Cammy

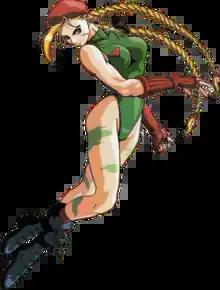
Cammy in ""

, also known by the codename , is a fictional character in the "Street Fighter" fighting game series created by Capcom. She debuted in "Super Street Fighter II: The New Challengers" (1993). She has also been featured in the "Street Fighter Alpha" games, first as a secret character and then as a playable character. The games explore her backstory as one of M. Bison's "dolls" turned into an amnesiac operative for MI6.